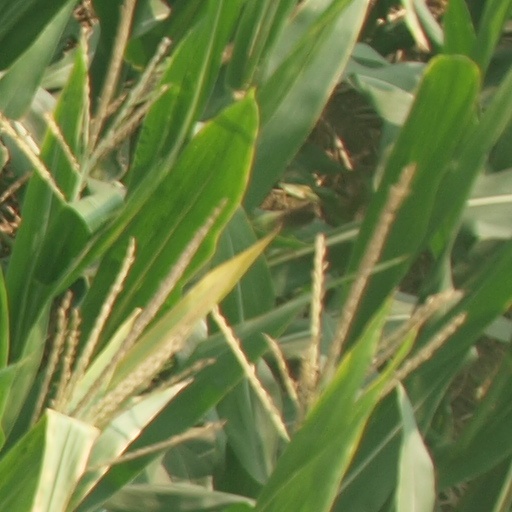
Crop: maize; corn